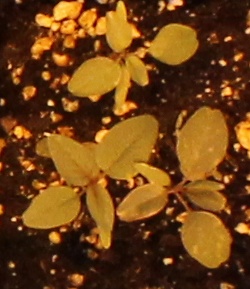
Label: Palmer Amaranth